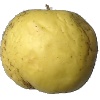
Label: golden_apple